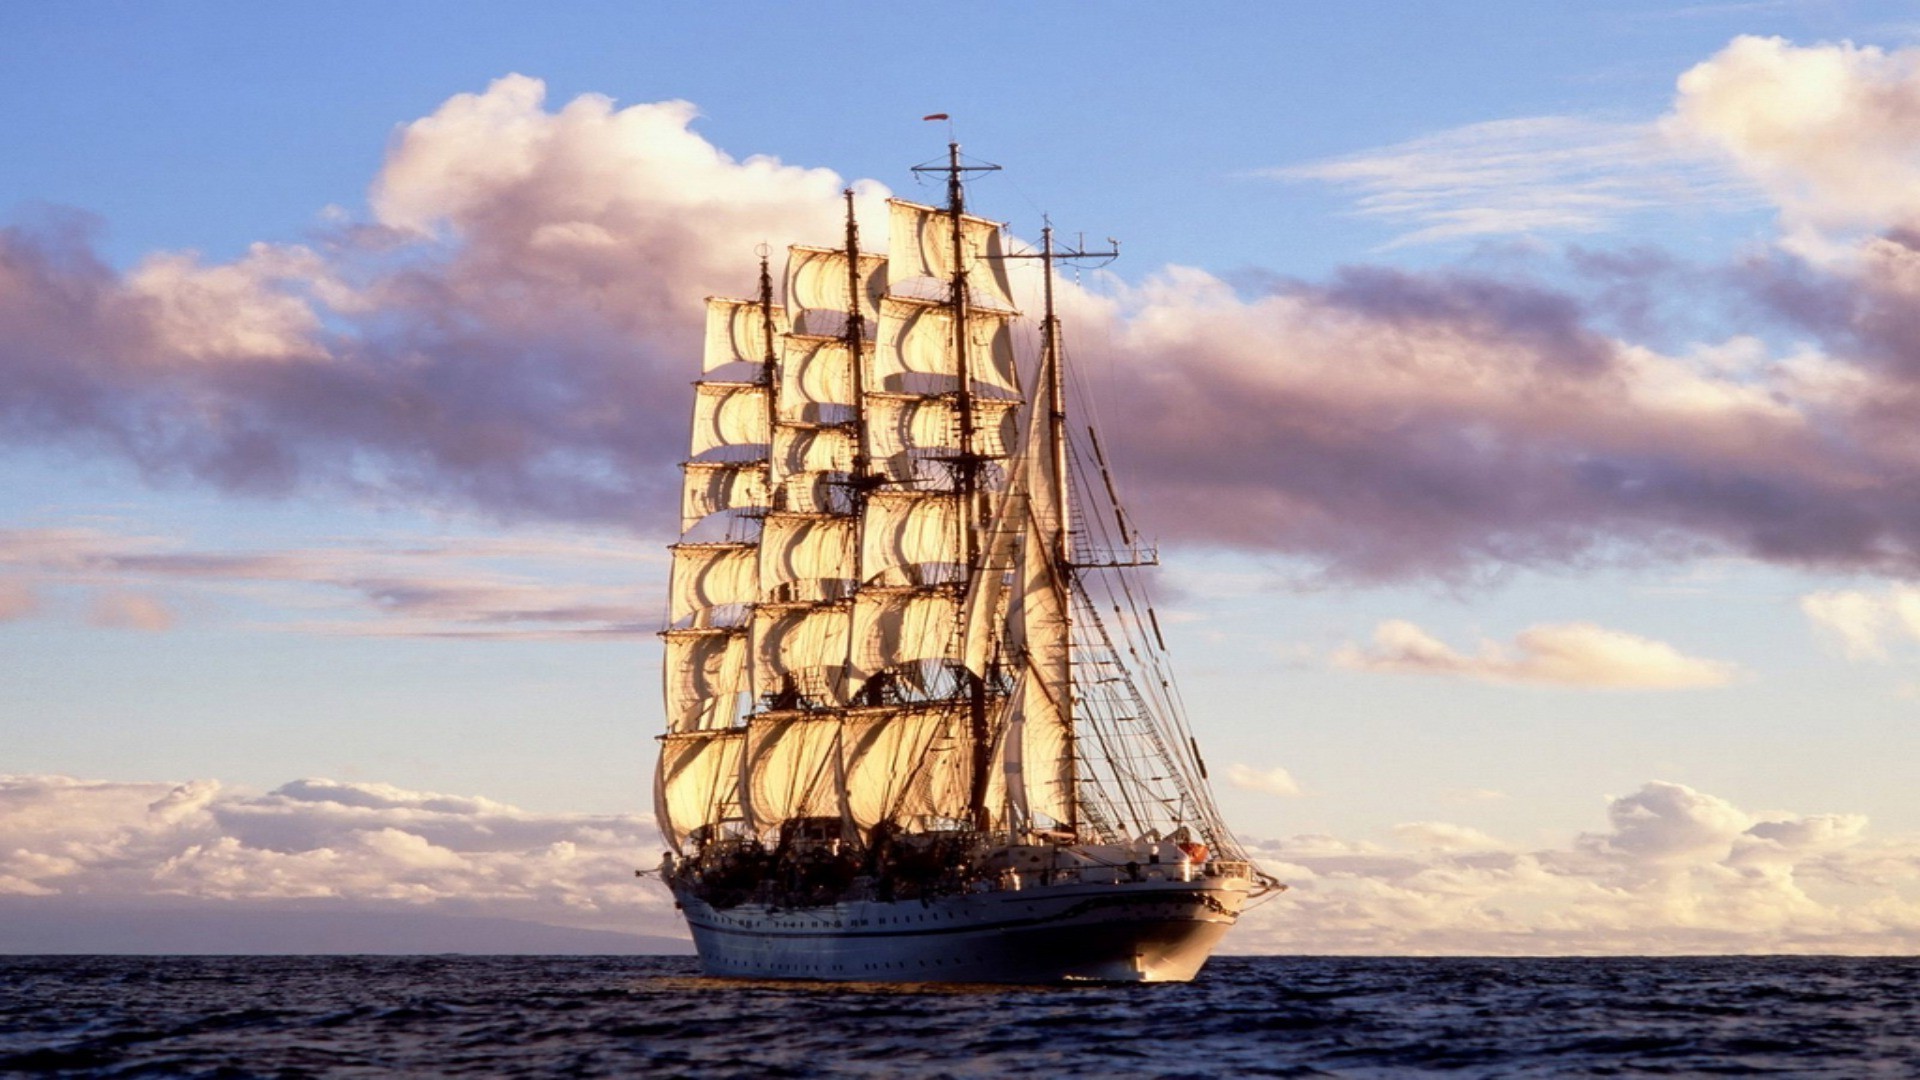
Vehicle type: Ships